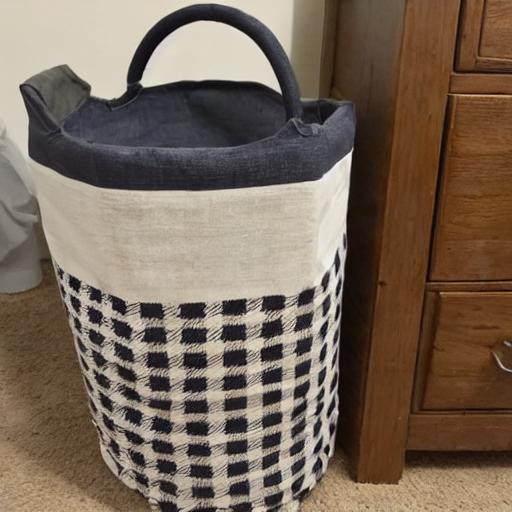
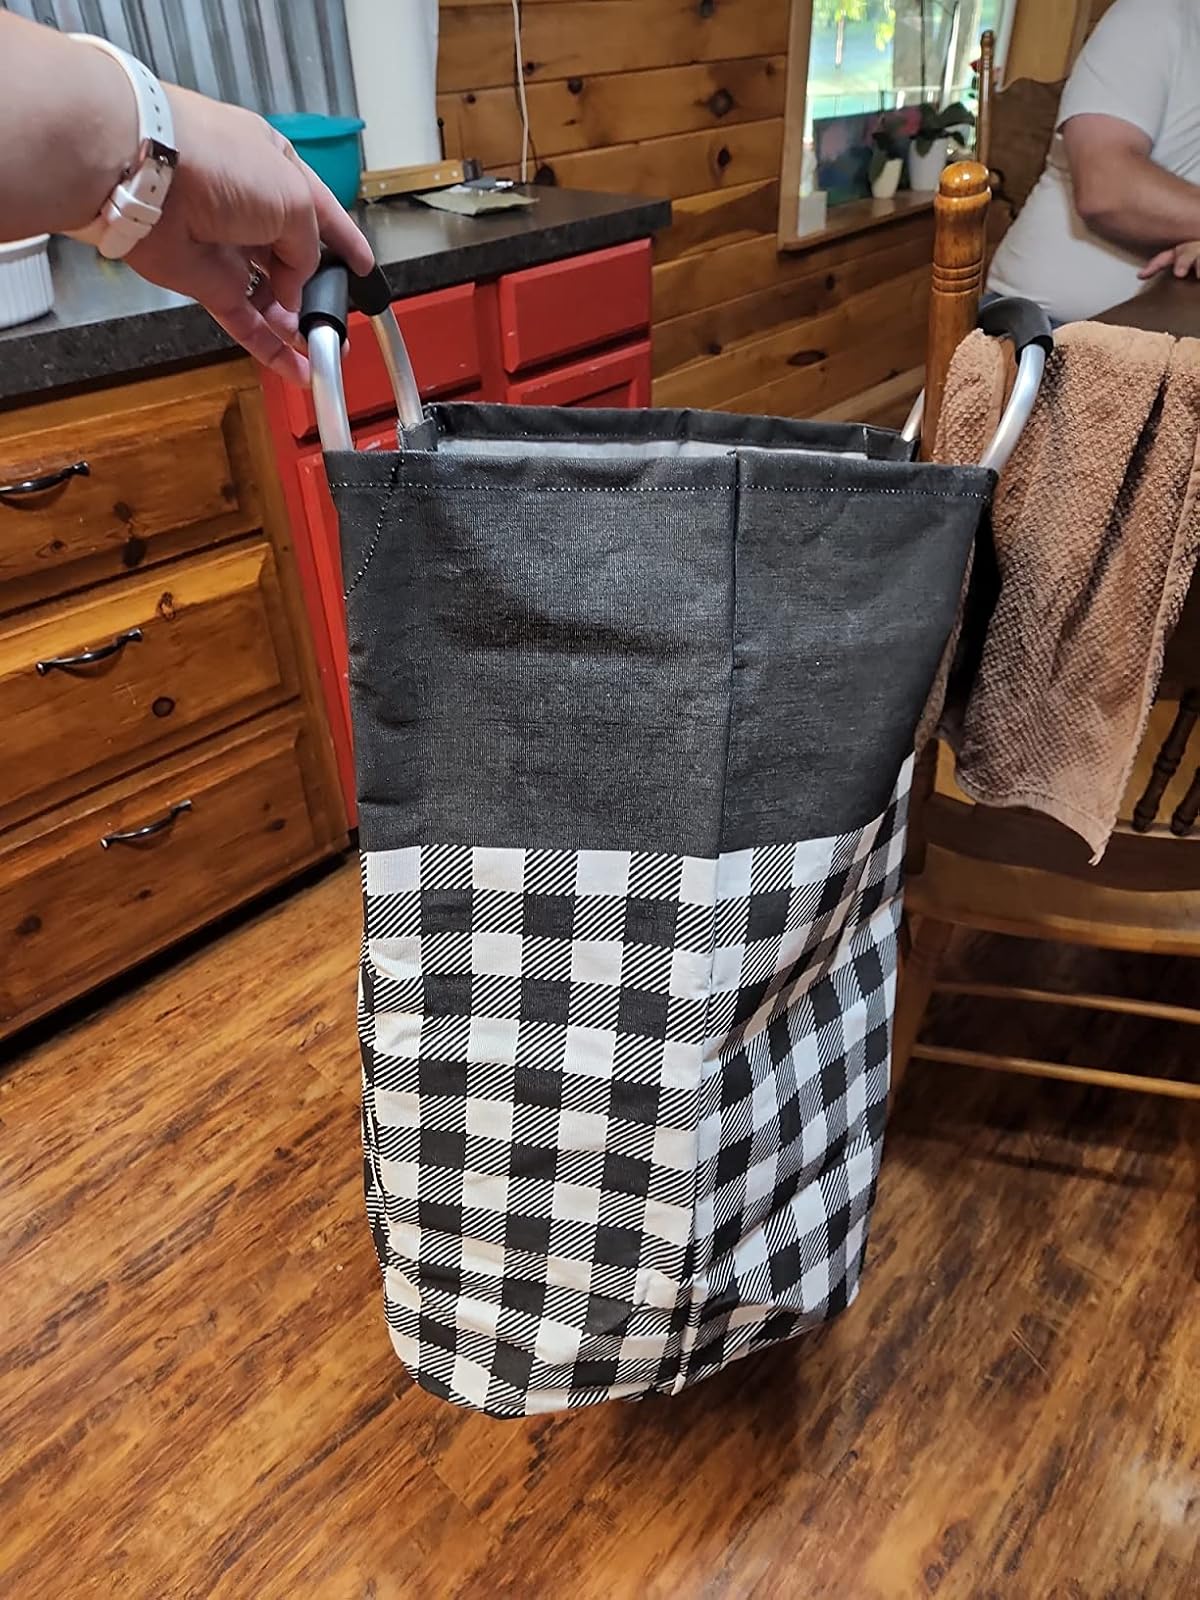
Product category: items_hamper
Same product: no